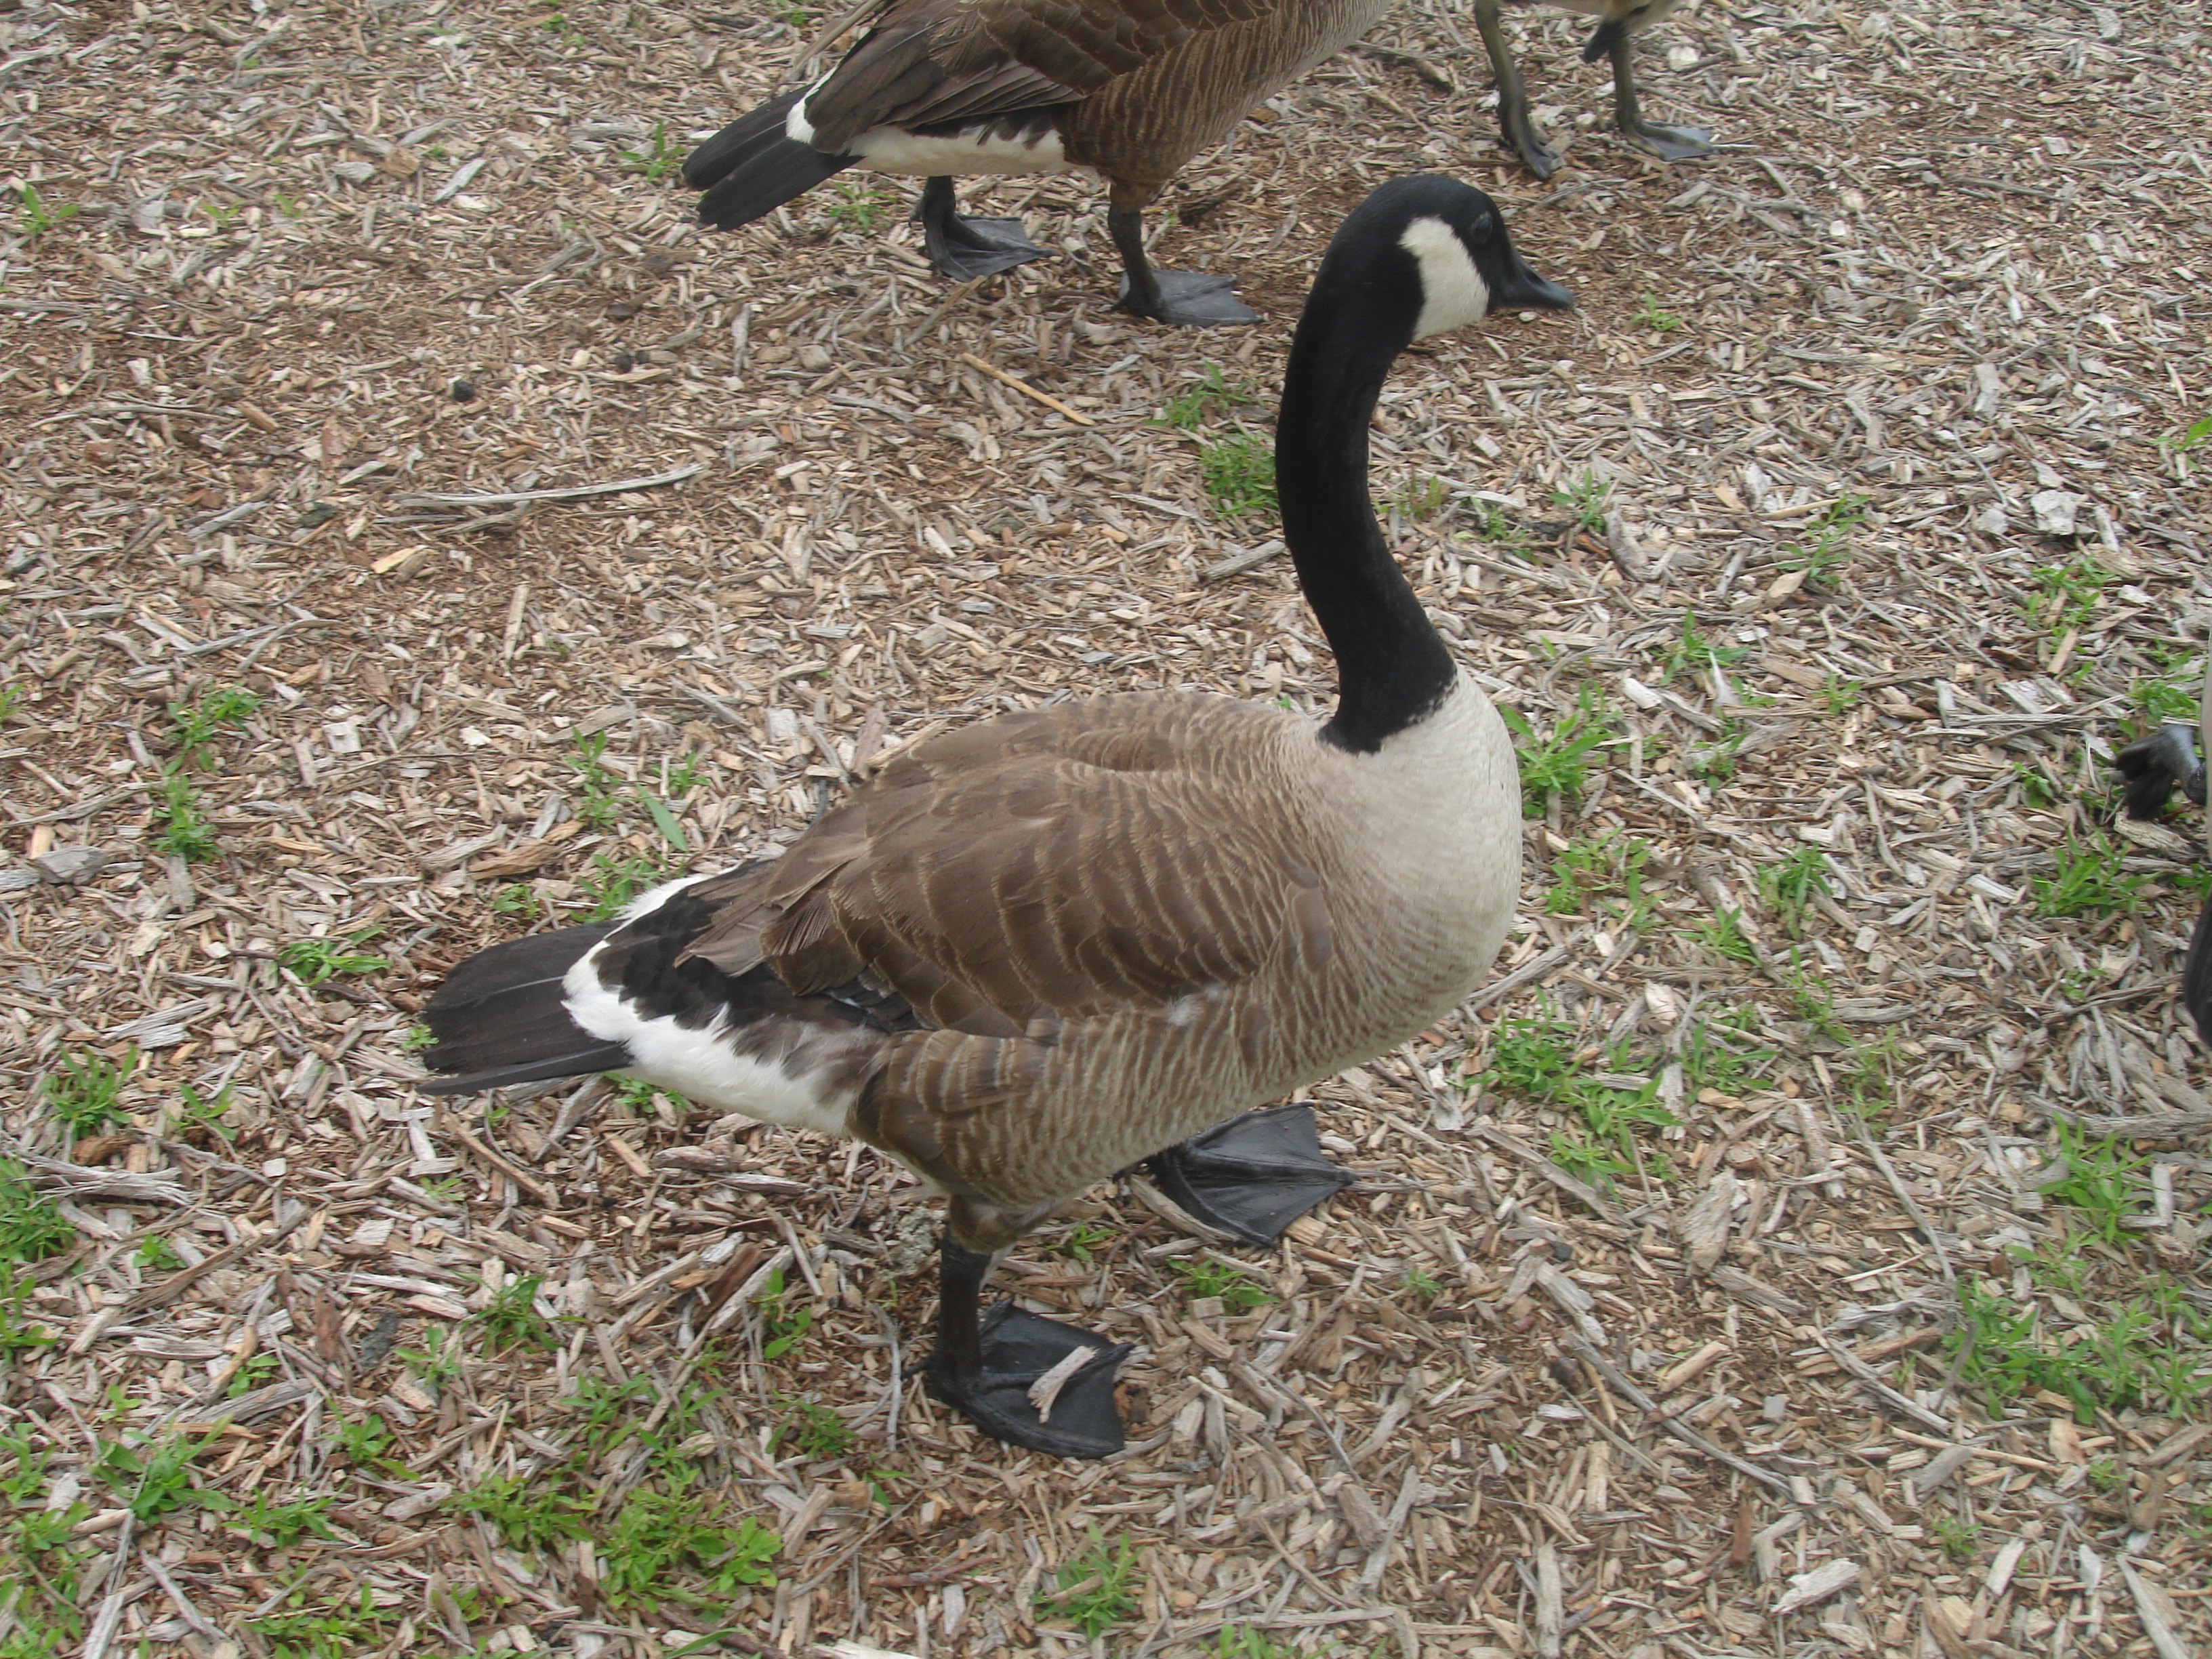
nature, outdoor, wilderness, bird, wing, animal, wildlife, wild, beak, mammal, freedom, feather, avian, fauna, majestic, duck, wings, goose, geese, vertebrate, creature, ducks, waterfowl, water bird, ducks geese and swans, duck walking